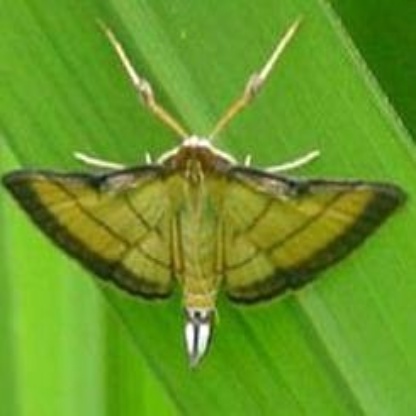
Nhãn: Sâu cuốn lá nhỏ ( Rice leaf folder)